Troy House

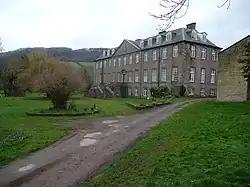

Troy House is a Welsh historic house, on a "ducal" scale, north-east of Mitchel Troy, Monmouthshire. The original house belonged to Blanche Herbert, Lady Troy, of the Herbert family of Raglan Castle, who owned great estates in South Wales as Marquesses of Worcester and later Dukes of Beaufort. The present structure, overlooking the River Trothy was constructed from 1681 to 1684 as a wedding present for Charles Somerset by his father, Henry Somerset, 1st Duke of Beaufort. Troy House is a Grade II* listed building and its gardens and park are listed, also at Grade II*, on the Cadw/ICOMOS Register of Parks and Gardens of Special Historic Interest in Wales.